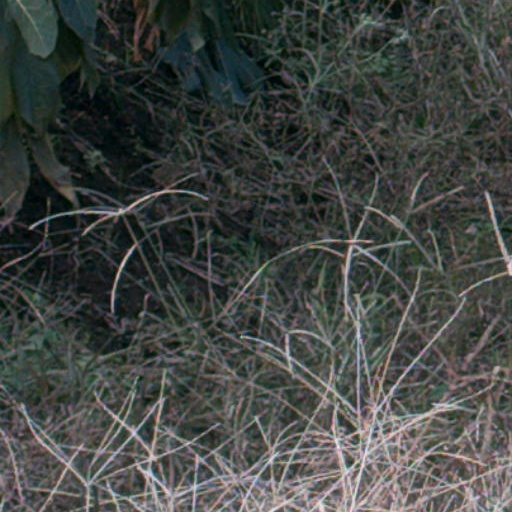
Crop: cassava